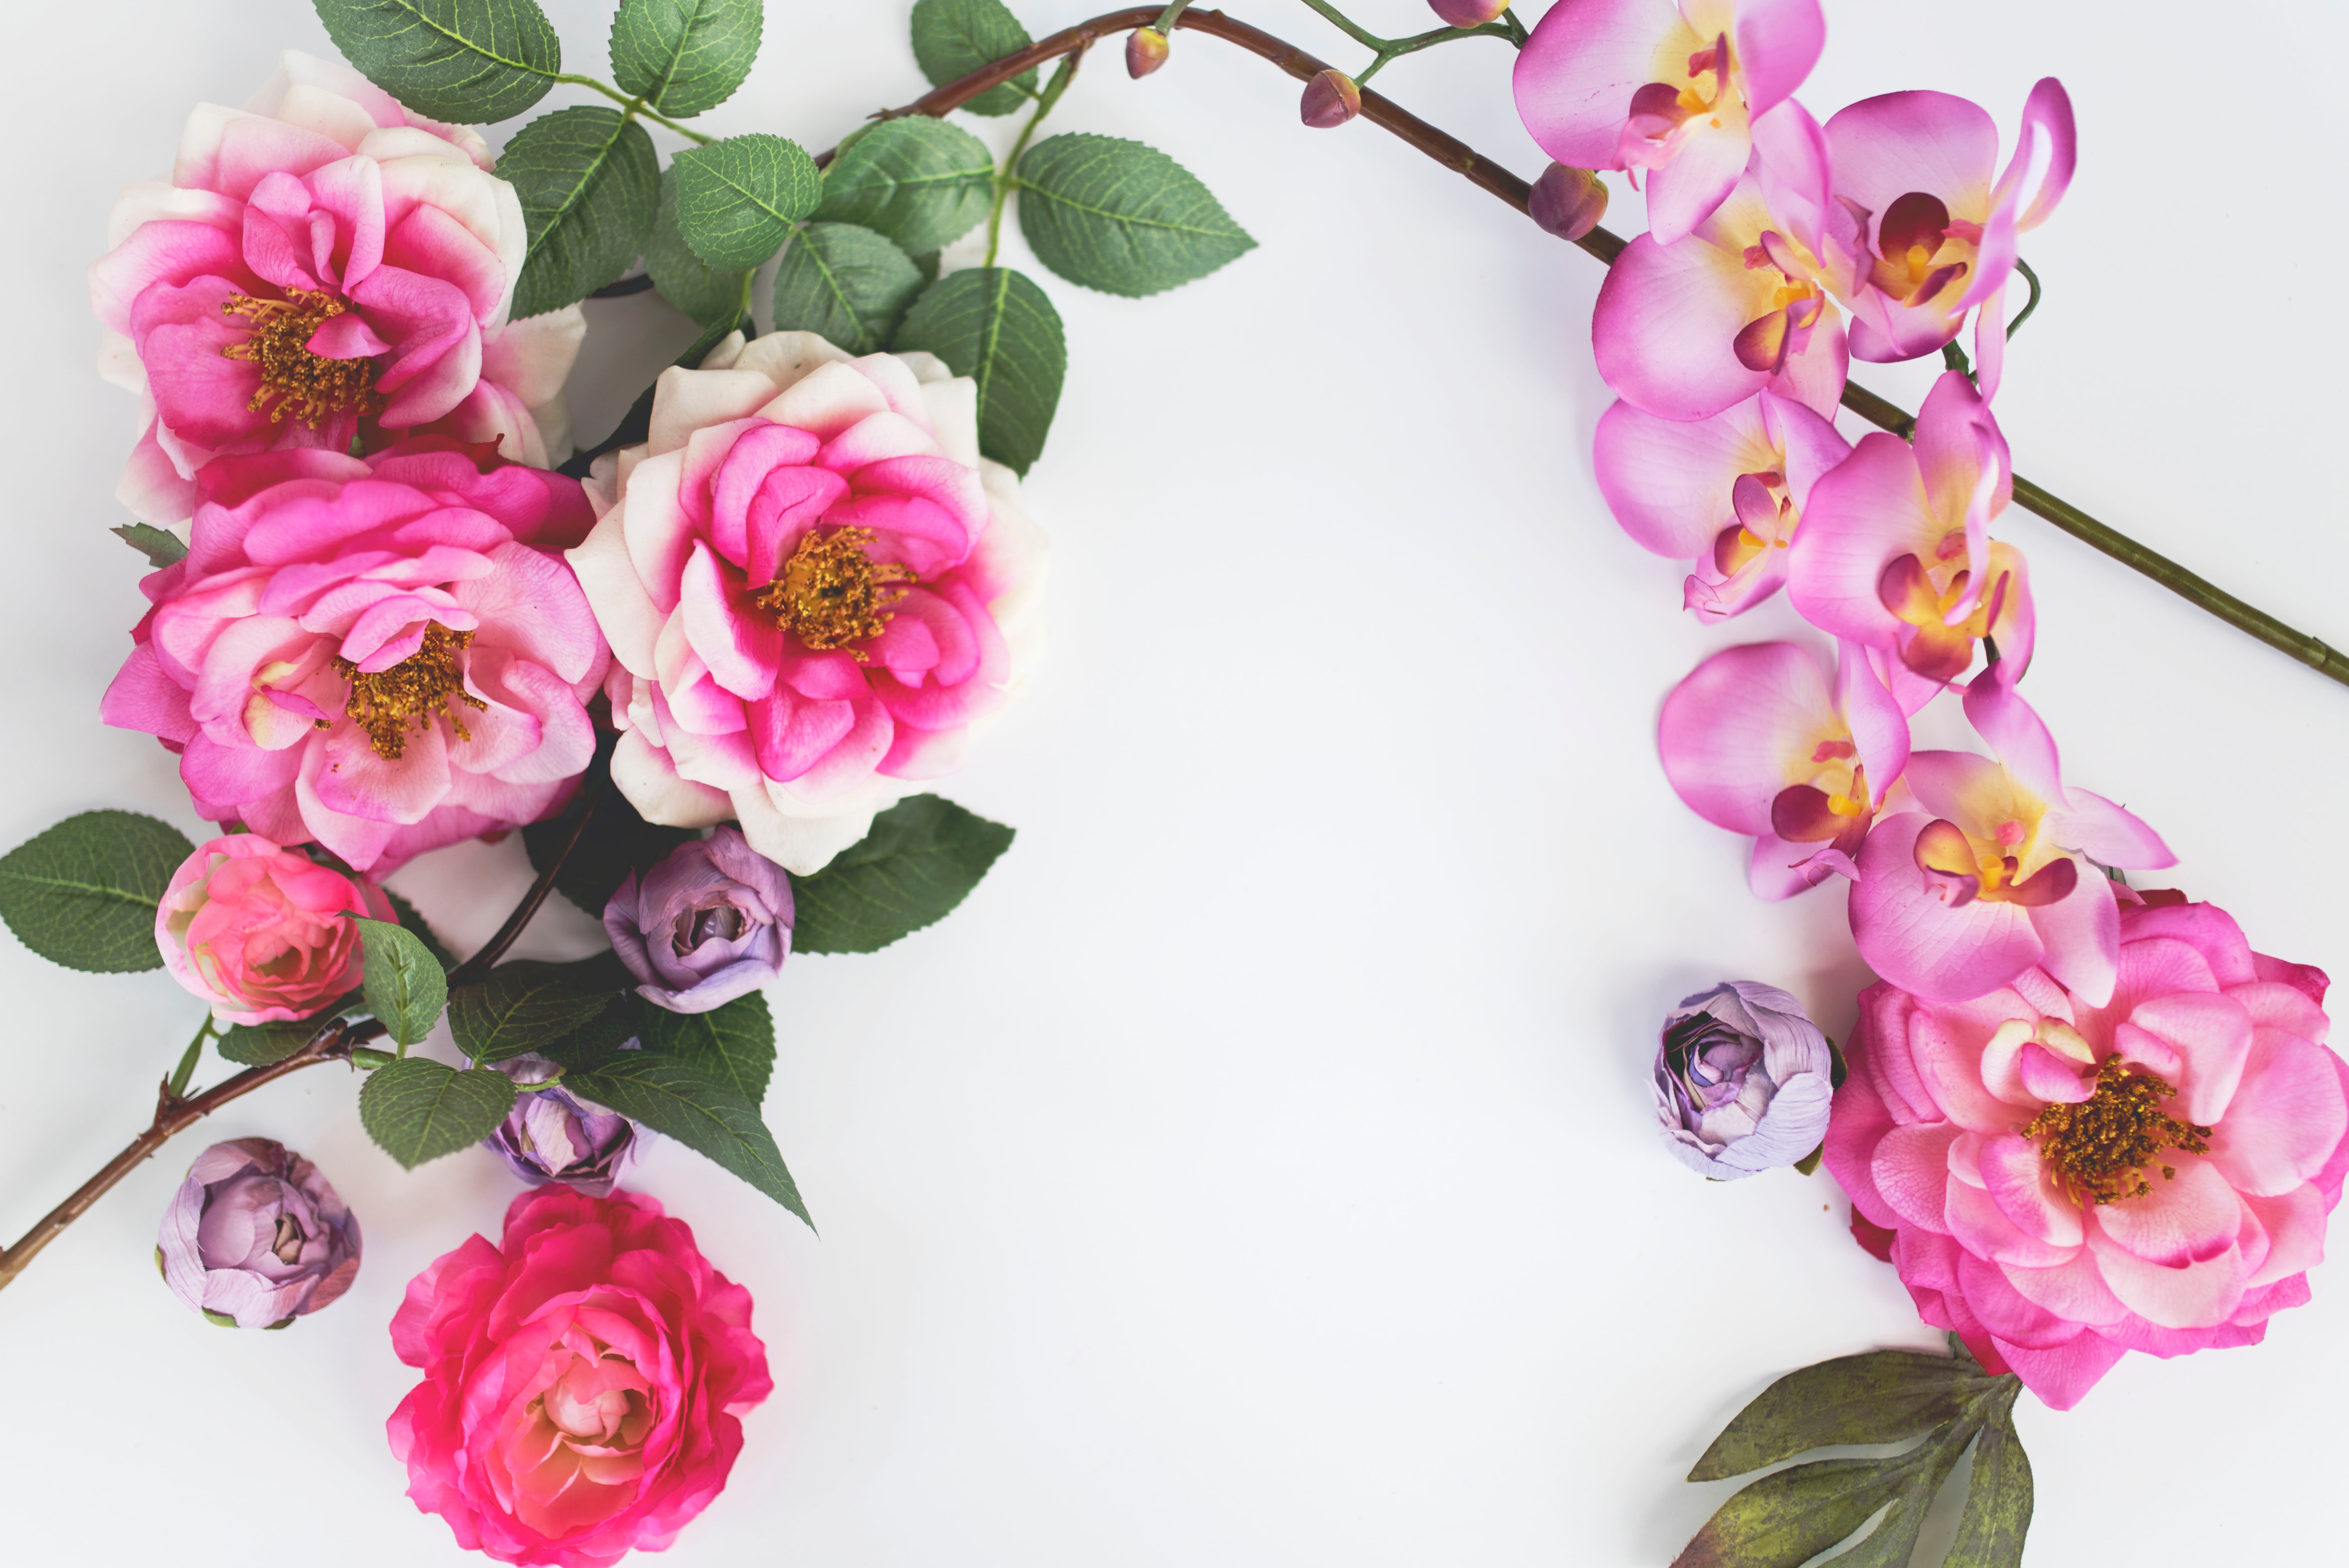
blossom, plant, flower, petal, pink, flora, magenta, floristry, flowering plant, flower bouquet, cut flowers, floral design, artificial flower, land plant, flower arranging